Ashdod

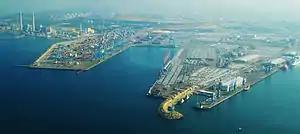
Port of Ashdod

The modern city of Ashdod city was built outside the historic settlement site in Rimal Isdud. The development followed a main development plan. The planners divided the city into seventeen neighborhoods of ten to fifteen thousand people. Wide avenues between the neighborhoods make traffic flow relatively freely inside the city. Each neighborhood has access to its own commercial center, urban park, and health and education infrastructure. The original plan also called for a business and administrative center, built in the mid-1990s, when the city population grew rapidly more than doubling in ten years.